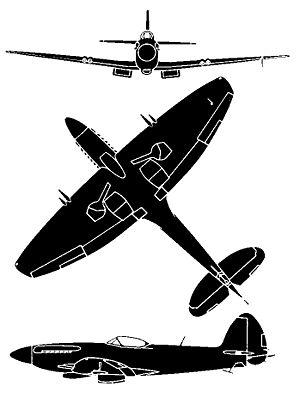
Le Supermarine Seafire est une version navale du Supermarine Spitfire spécialement adaptée à des opérations menées depuis un porte-avions. Le nom Seafire vient de la contraction du nom Sea Spitfire.